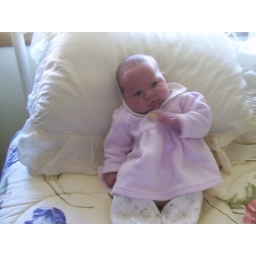
Pretty little girl in pink